Hybrid electric vehicle

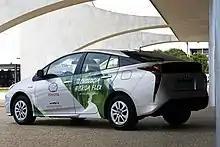
First commercial flex-fuel hybrid electric car tested with a Toyota Prius as development mule

A plug-in hybrid electric vehicle (PHEV), also known as a plug-in hybrid, is a hybrid electric vehicle with rechargeable batteries that can be restored to full charge by connecting a plug to an external electric powersource. A PHEV shares the characteristics of both a conventional hybrid electric vehicle, having an electric motor and an internal combustion engine; and of an all-electric vehicle, also having a plug to connect to the electrical grid. PHEVs have a much larger all-electric range as compared to conventional gasoline-electric hybrids, and also eliminate the "range anxiety" associated with all-electric vehicles, because the combustion engine works as a backup when the batteries are depleted.